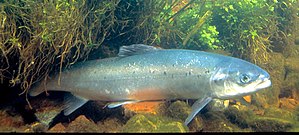
Laks
Laks eller atlantisk laks er en anadrom fiskeart, der lever i vandløb og floder med udmunding i Atlanterhavet. Med laks kan også menes slægten Salmo, der omfatter knap 50 arter, heriblandt ørred. Endvidere findes forskellige laksearter i slægten stillehavslaks.